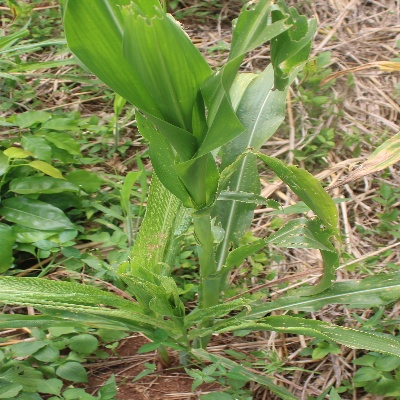
Crop: Maize
Condition: streak virus